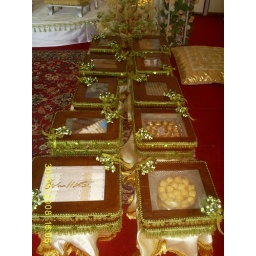
in a green boxes